Ida Lupino

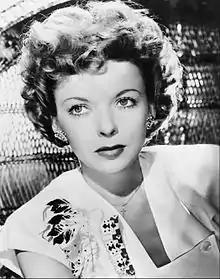
Lupino before performance on the radio series "Cavalcade of America"

Ida Lupino (4 February 1918 – 3 August 1995) was a British actress, director, writer, and producer. Throughout her 48-year career, she appeared in 59 films and directed eight, working primarily in the United States, where she became a citizen in 1948. She is widely regarded as the most prominent female filmmaker working in the 1950s during the Hollywood studio system. With her independent production company, she co-wrote and co-produced several social-message films and became the first woman to direct a film noir, "The Hitch-Hiker," in 1953.